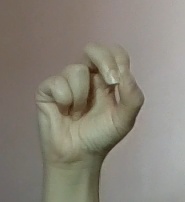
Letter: gaaf